Izz al-Dawla

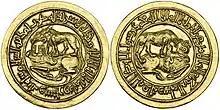
Gold five-dinar coin of Izz ad-Dawla (AD 974/5); it depicts a lion killing a deer and a leopard killing an ibex.

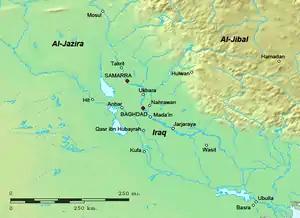
Map of Iraq in the 9th–10th centuries

In 970, Izz al-Dawla, in order to end the hostilities between the Dailamites and Turks in his army, began to make several marriages with high ranking Turks to strengthen the Dailamite-Turkic relationship; his son Marzuban ibn Bakhtiyar married a daughter of Bukhtakin Azadruwayh, and his other son Salar married a daughter of Baktijur.